Polish–Russian War (1609–1618)

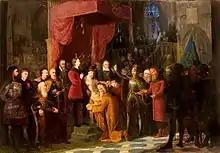
"Shuyski Tsar brought by Żółkiewski to the Sejm in Warsaw before Sigismund III", by Jan Matejko

Hetman Żółkiewski, whose only other choice was mutiny, decided to follow the king's orders and left Smolensk in 1610, leaving only a smaller force necessary to continue the siege. With Cossack reinforcements, he marched on Moscow. However, as he feared and predicted, as the Polish–Lithuanian forces pressed eastwards, ravaging Russian lands, and as Sigismund's lack of willingness to compromise became more and more apparent, many supporters of the Poles and of the second False Dmitry left the pro-Polish camp and turned to Shuyski's anti-Polish faction.